Babacar (band)

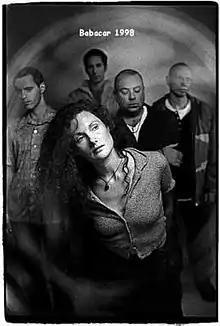
Babacar in 1998 (L-R: Rob Steen, Caroline Crawley, Jemaur Tayle, Roberto Soave, Boris Williams)

Babacar was a short-lived rock supergroup formed in England, featuring former members of Shelleyan Orphan, the Cure, and Presence. The group released a self-titled album in 1998.